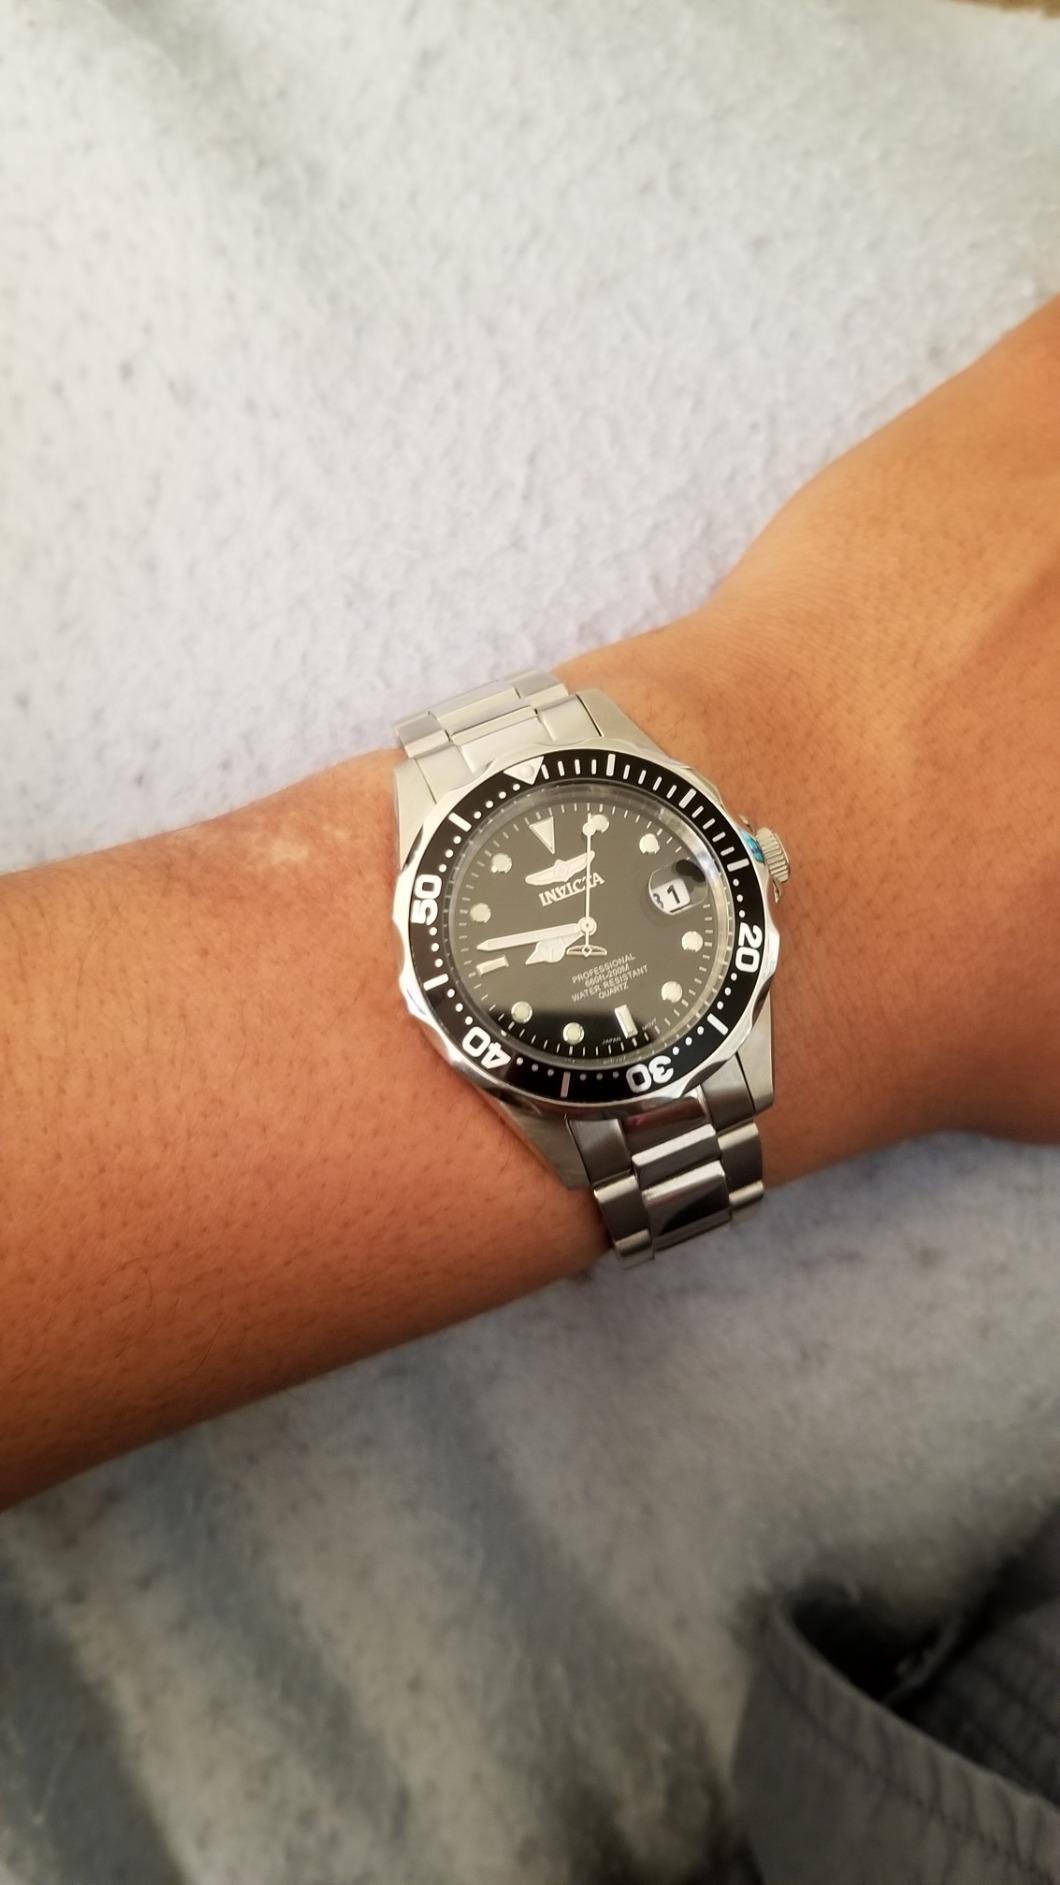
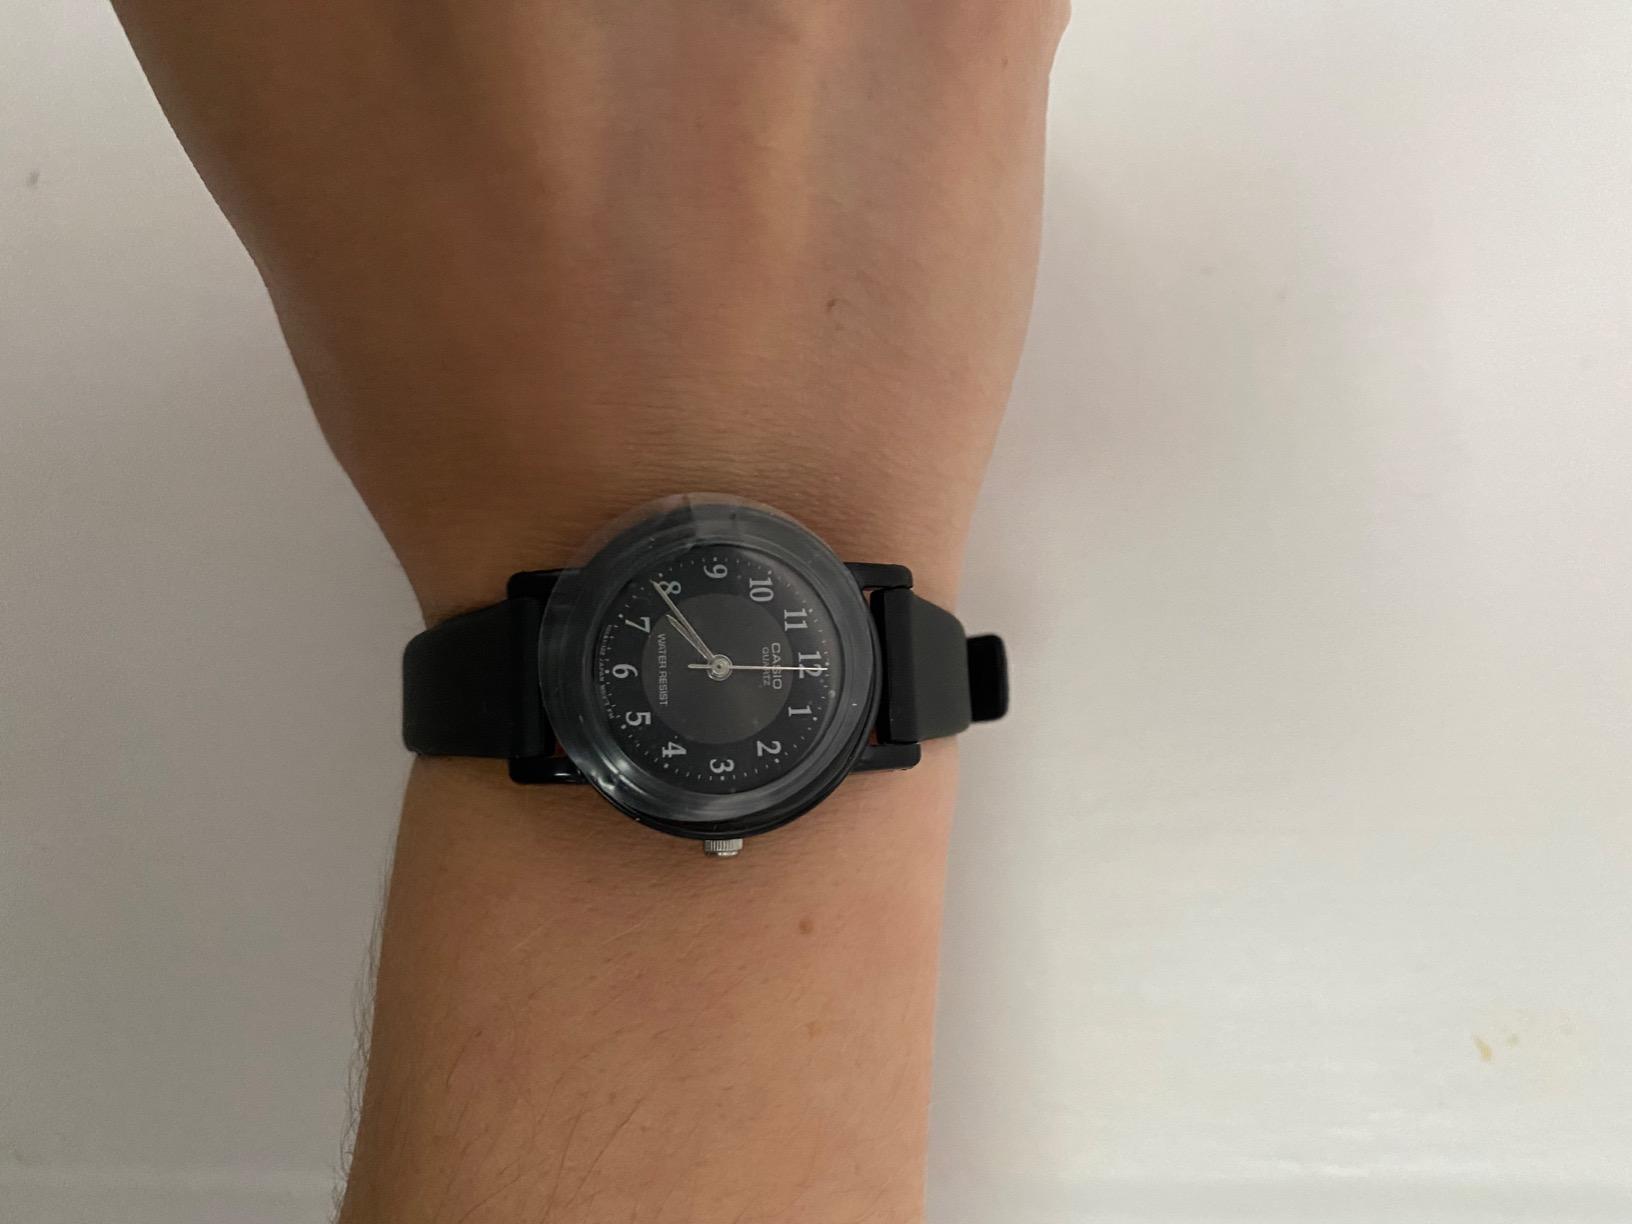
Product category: accessories_watch
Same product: no